United Nations Security Council Resolution 1530

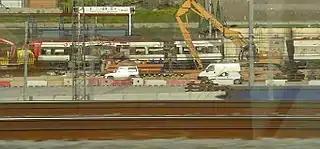
Remains of one of the trains, near Atocha station

United Nations Security Council resolution 1530, adopted unanimously on 11 March 2004, after reaffirming the principles of the United Nations Charter and Resolution 1373 (2001), the council condemned the train bombings in Madrid, Spain, on 11 March 2004. It was passed hours after the attacks.